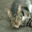
Label: cat